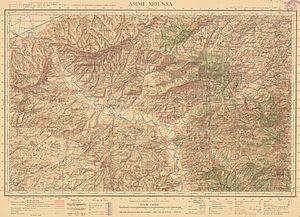
Carte géographique d'Ammi Moussa et sa région. (Algérie durant la colonisation française)
Ammi Moussa, est une commune algérienne. Située à 71 km du chef-lieu de la wilaya de Relizane, elle s'étend sur une superficie de 173,55 km² et compte 11 258 habitant en 1987 et 28 962 habitants en 2000. Elle est le chef-lieu d'une daïra depuis 1987, qui regroupe les communes d'El Oueldja, Ouled Aiche et El Hassi. Un marché local assez important se tient tous les jeudis depuis 1880.